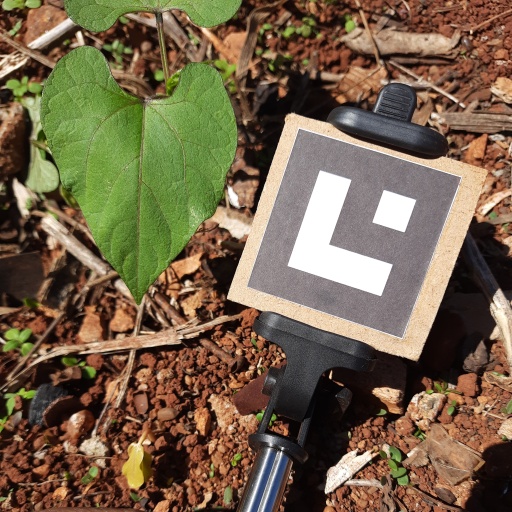
Observations: flat surface, no eating holes, under sunlight